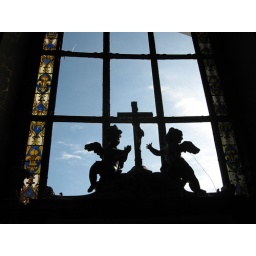
watching the sky through a window in Versailles, Paris